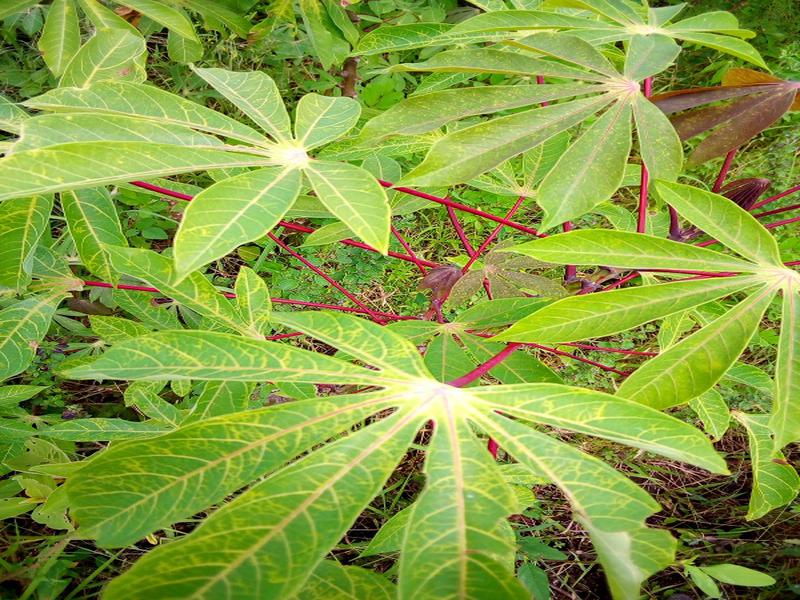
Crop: cassava
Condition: brown_streak_disease